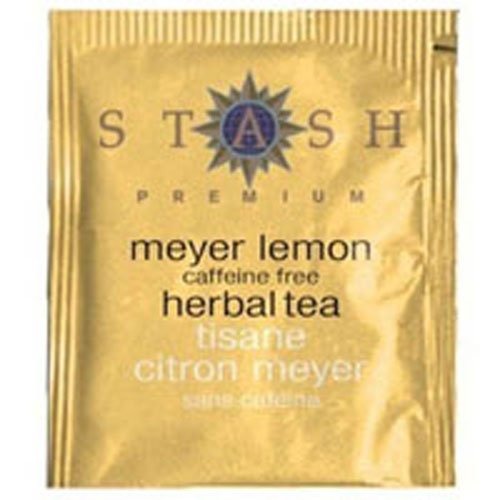
Item Name: Stash Herbal Tea Meyer Lemon, 20 Count Box (4 Pack)
Value: 4.0
Unit: Count

Price: 5.87